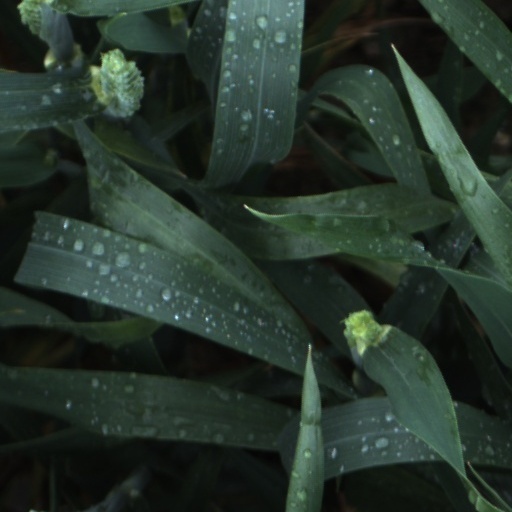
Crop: wheat